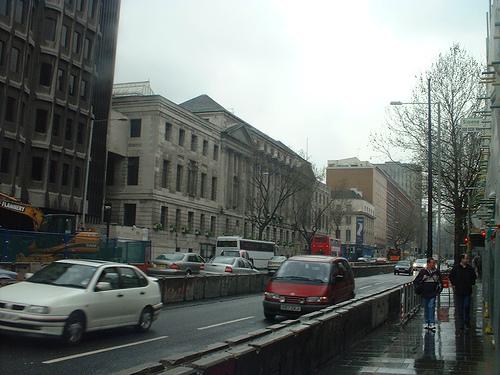
Weather: rain or strom